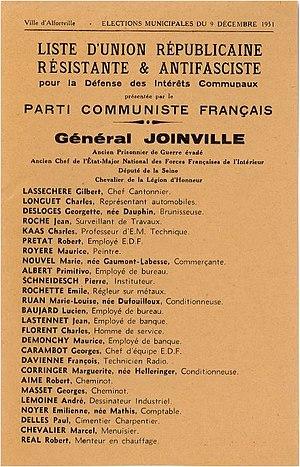
Alfred Malleret-Joinville, né le 15 décembre 1911 à Paris et décédé le 20 février 1960 à Arcueil, est un résistant et un homme politique français.